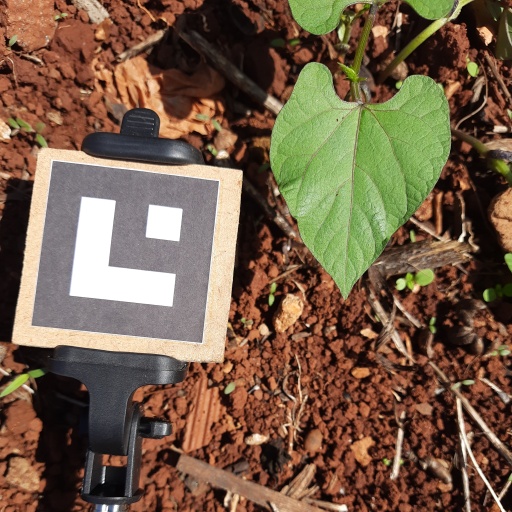
Observations: wavy surface, no eating holes, with soild dust, under sunlight